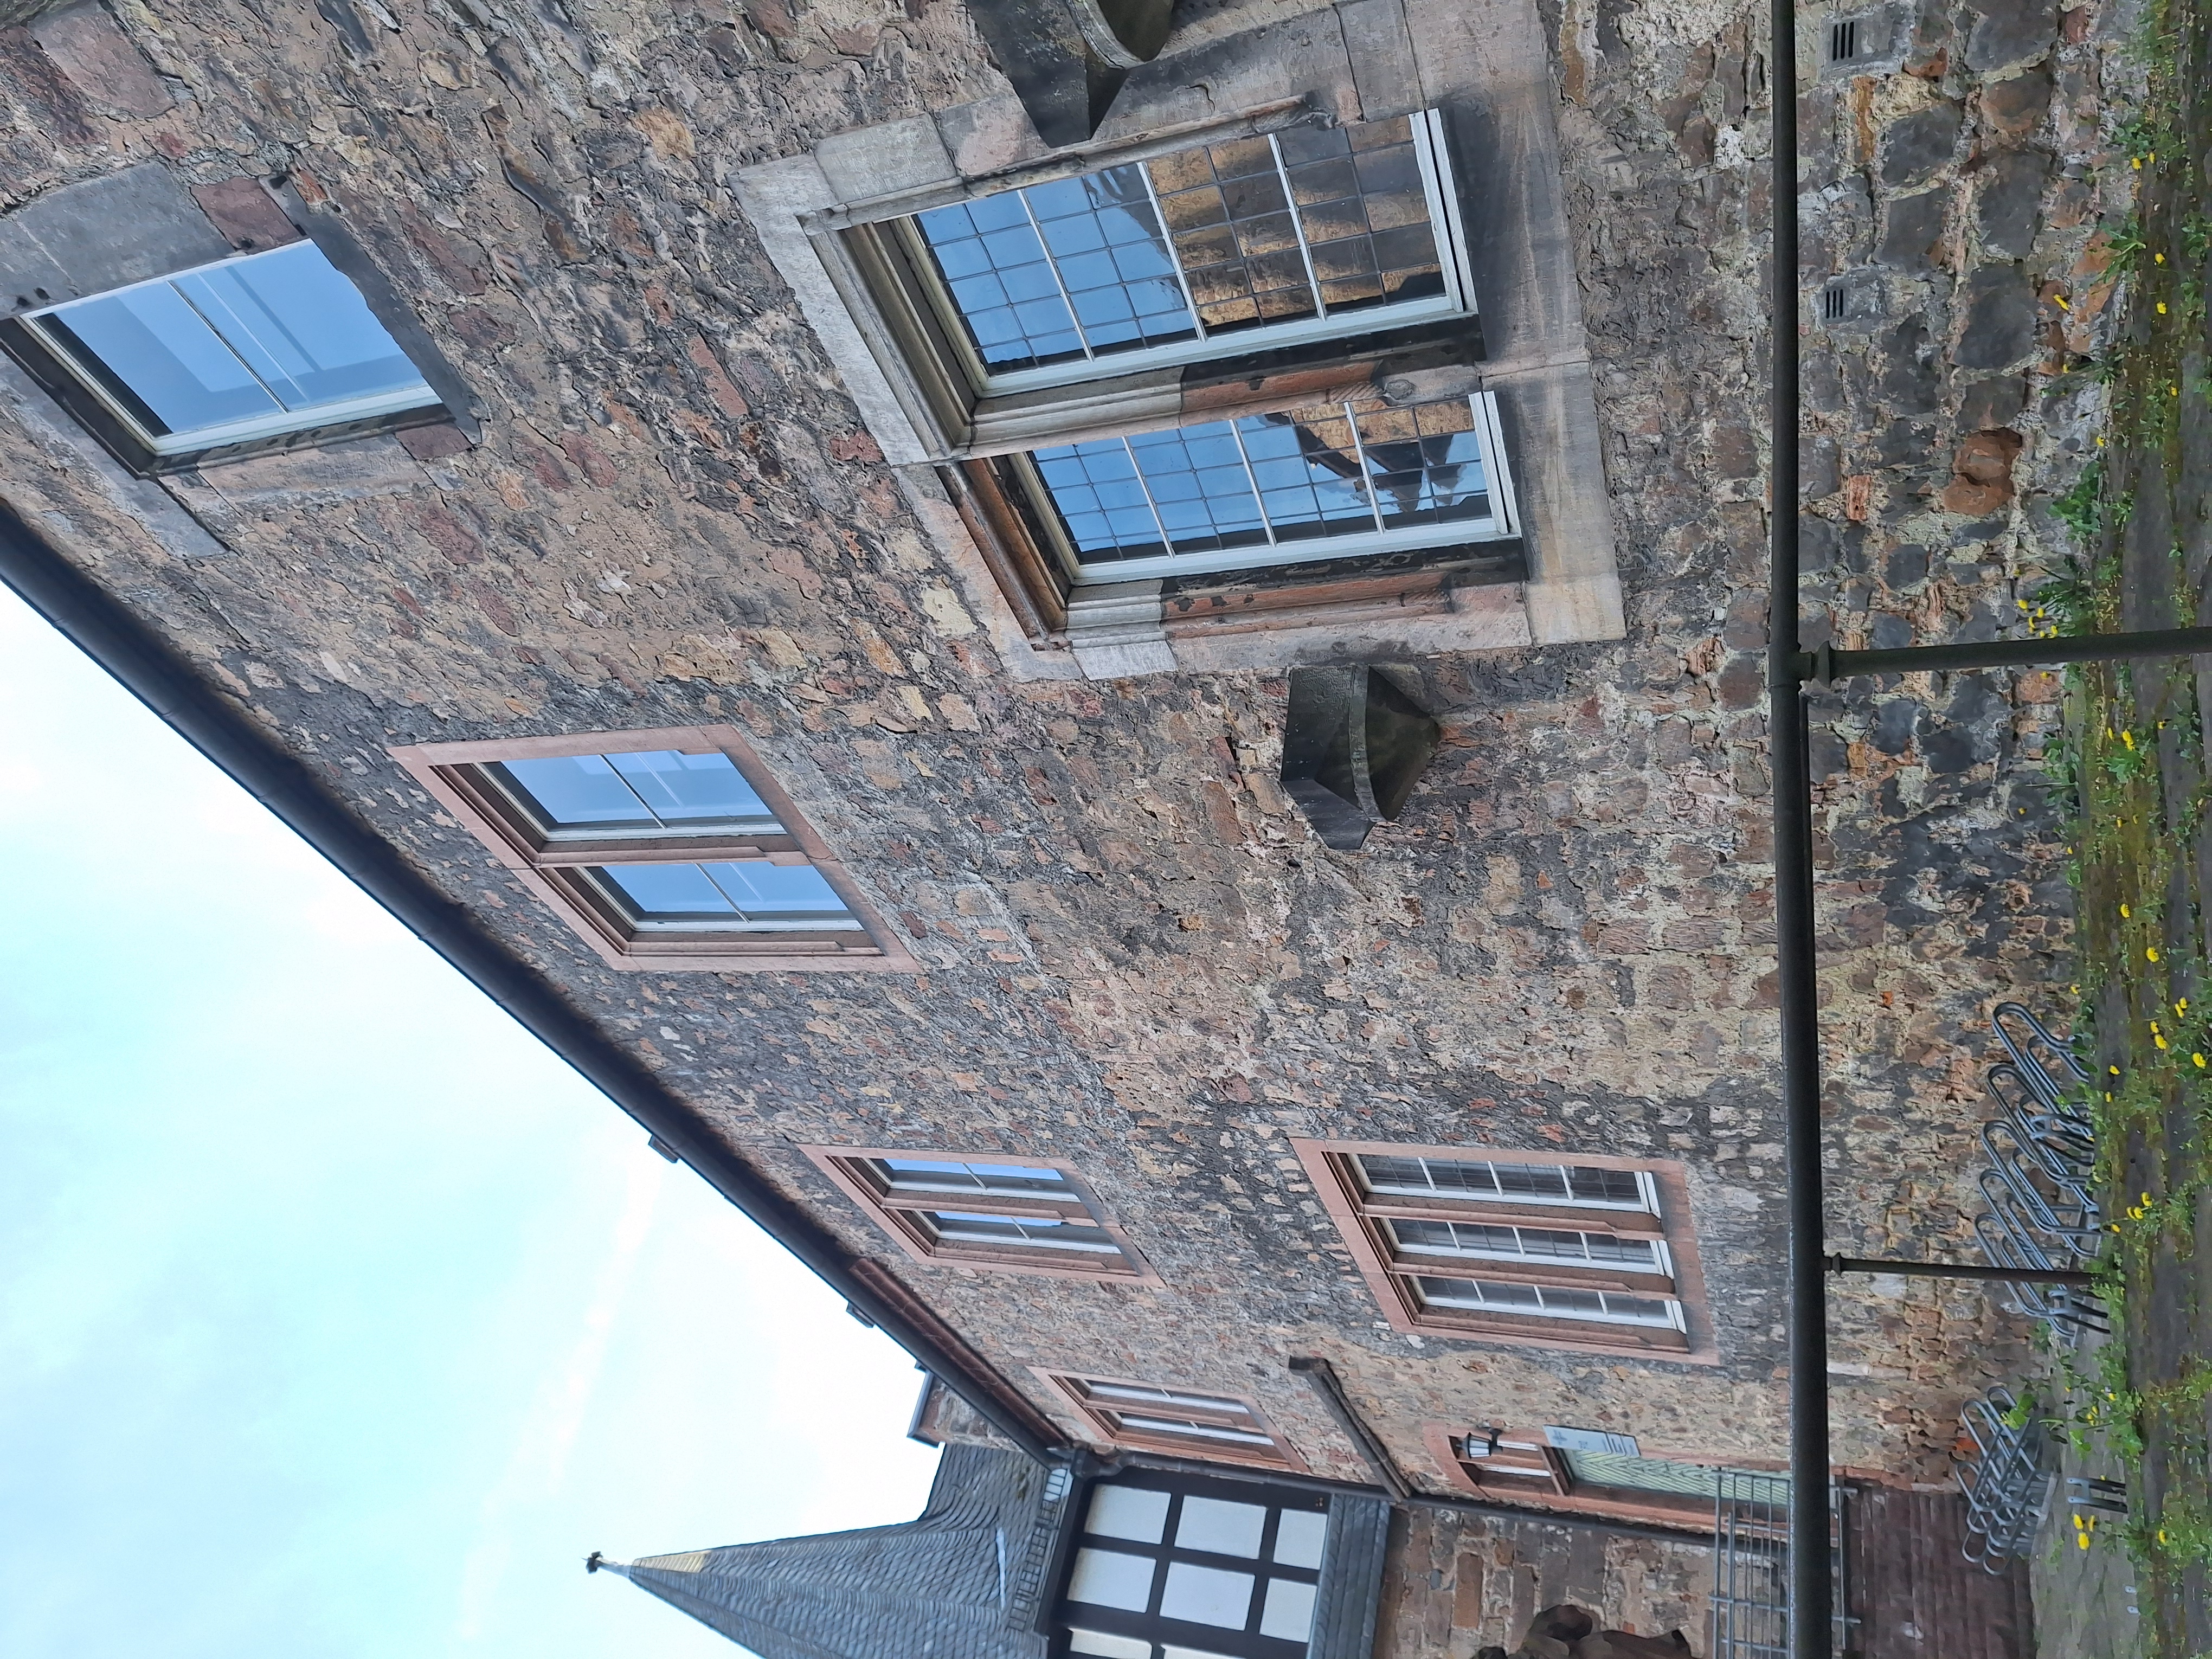
Building: Deutschhausstraße 10, Deutches Haus, Fachbereich Geographie